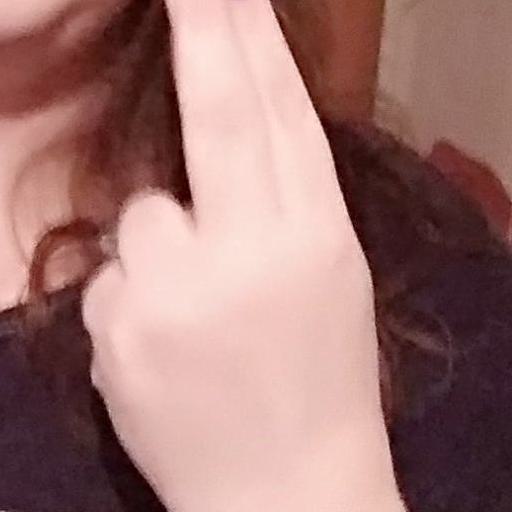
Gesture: two_up_inverted